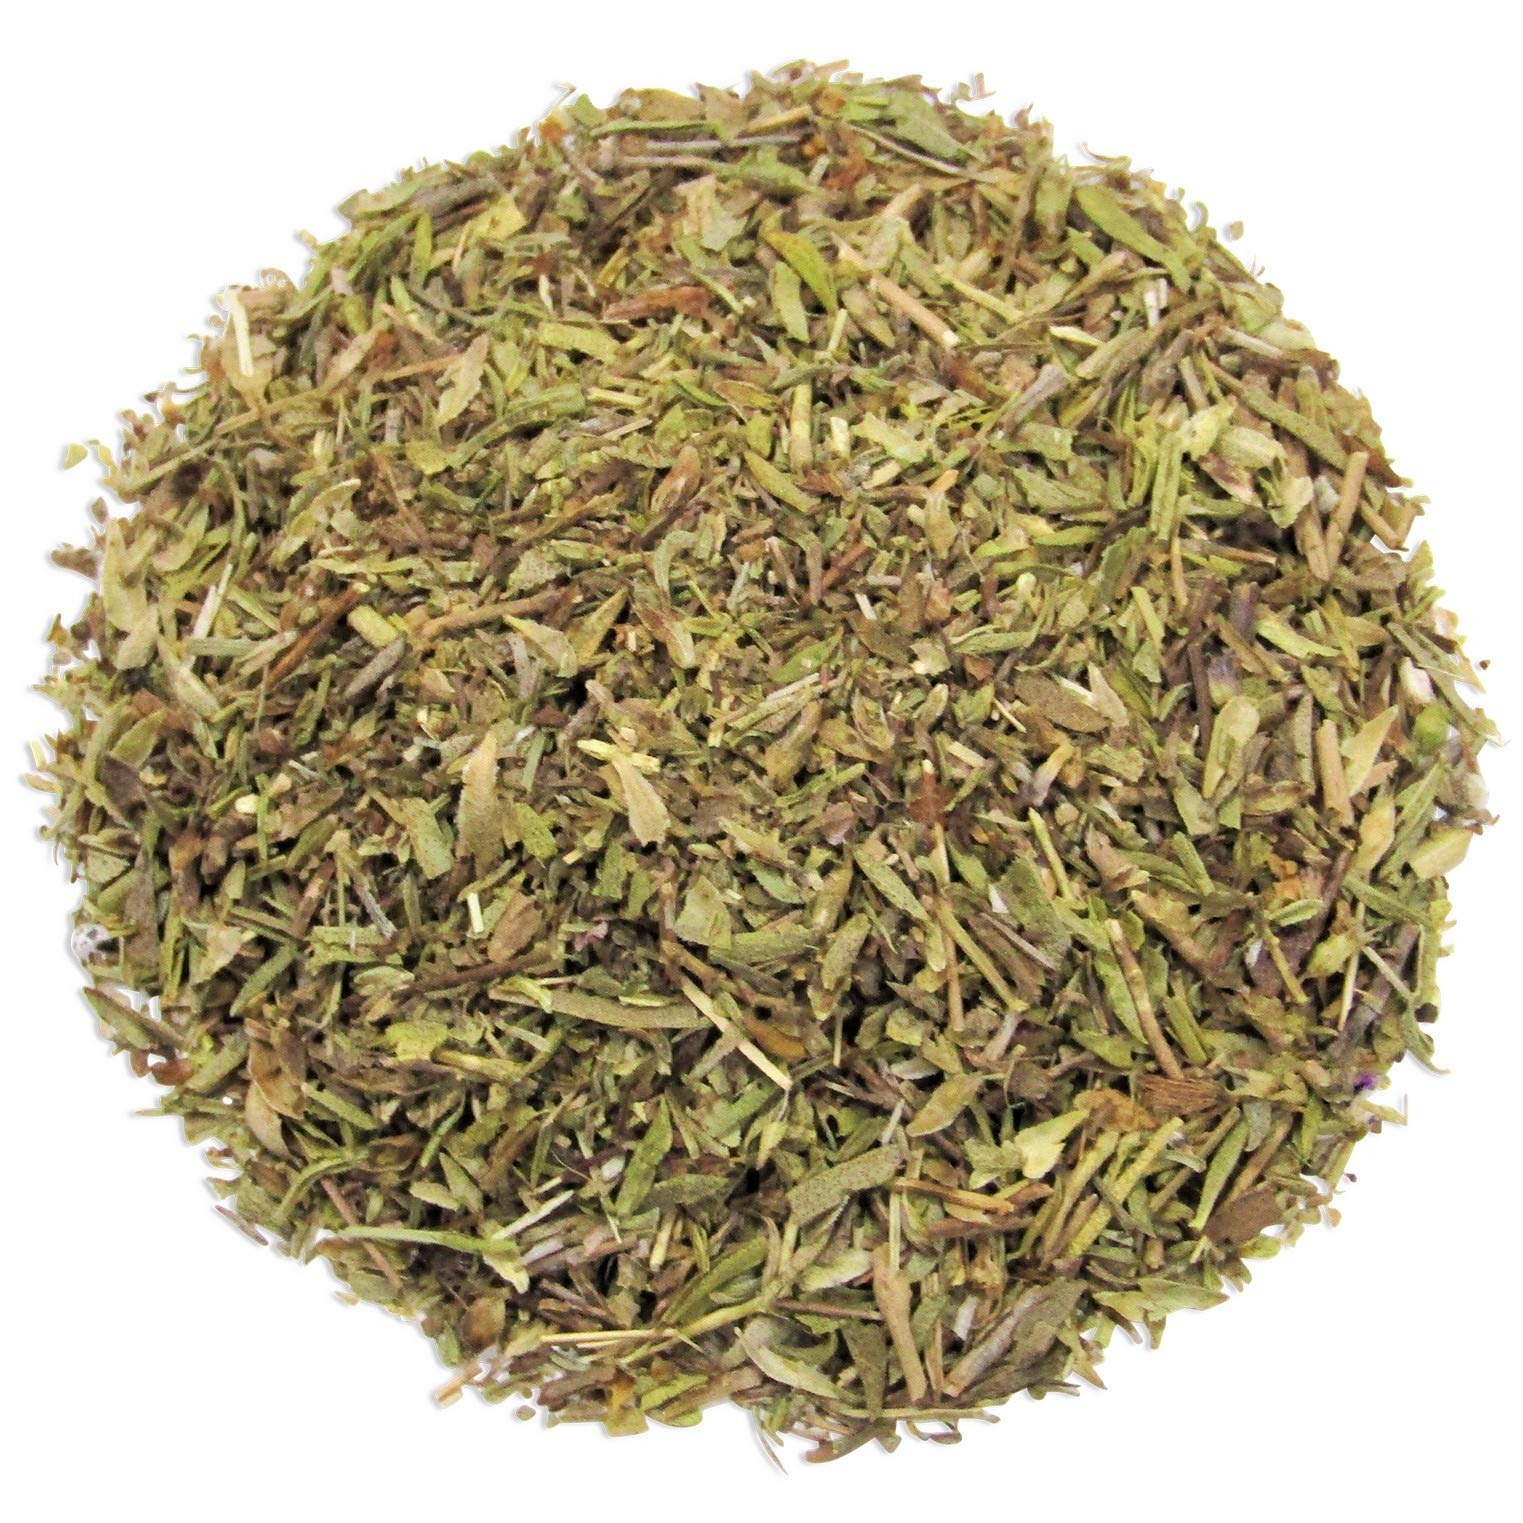
Item Name: Gourmet Dried Chopped Savory Leaves by It's Delish, 5 lbs Bulk – Premium All Natural Savoury Leaf Herbs for Cooking & Seasoning
Bullet Point 1: 🍃 CHOPPED DRIED SAVORY LEAVE 🍃 – has a peppery bite with a light, herby flavor and aroma. This curious leaf has hints of oregano, marjoram, parsley, thyme and even celery. It is called by other names frequently like Savory Herb, Savory Spice, Garden Savory or the Bean Herb. It is native to the Mediterranean region and is a member of the mint family and is fragrant, warm herb providing a rich and deep Umami flavor to your dishes.
Bullet Point 2: 🍂 HIGHEST QUALITY with LEAVES & STEMS 🍂 – Dried Chopped Savory Leaves (4 Oz, 8 Oz, 1 lb, 2 lbs, 5 lbs) Seasoning by Its Delish. Add Savory Leaves to spice seasonings and rubs for all meats and vegetables including beef, chicken, fowl, pork, fish, seafood, game, and vegetables. It combines well with breadcrumbs for stuffing. Its Peppery pungency and spicy aroma is a special treat for food lover. - Note: Comes with Stems
Bullet Point 3: ❤️ ENHANCE YOUR CULINARY EXPERIENCE WITH BOLD, SAVORY AND HEARTY FLAVOR ❤️ – Savory is a fundamental of both classic British and German cookery, but its deep flavor is loved all around the Globe. Rehydrate Savory to add herbaceous essence to soups, marinades, stews, dressings and sauces. Its robust flavor holds up well in long, slow-cooked dishes that helps in long preparation and culinary times, making it a great complement for meat. It is even used to help flavor and preserve salami.
Bullet Point 4: ✨ 100% NATURAL KOSHER OU-CERTIFIED ✨ – Packed fresh in the USA this herb has been carefully selected, packaged and transported to deliver the best possible quality and freshness. You should be confident knowing our savory herb are Kosher OU-certified and having no artificial colors, flavors or preservatives, no added salt, no MSG, non-GMO, no ETO treatment, non-Irradiated. Highest quality savory for best culinary experience for chefs and commercial kitchens.
Bullet Point 5: 🍳 COOKING WITH KOSHER CERTIFIED QUALITY SAVORY LEAVES 🍳 – 100% Natural, Non-GMO, No Preservatives, Vegan, Gluten-Free Ingredients, and Gourmet Food Grade Spice. Our dried Dehydrated Savory Leaves from Its Delish are packed to keep it fresh and bursting with all the flavor and boldness you expect from savory. Certified Kosher OU. Apart from this certification, Its Delish always tried to maintain our products' integrity because we understand the need for premium gourmet products.
Product Description: <b> Gourmet Dried Chopped Savory Leaves by It's Delish</b><p><p> Its Delish Savory leave has a spicy aroma & a milder, less penetrating peppery bite. This curious leaf has hints of oregano, marjoram, parsley, thyme and even celery. It is called by other names frequently like Savory Herb, Savory Spice, Garden Savory or the Bean Herb. It is native to the Mediterranean region and is a member of the mint family and is fragrant, warm herb providing a rich and deep flavor to your dishes. Chopped savory is essential for kicking up mild foods without overshadowing them. It’s a vital ingredient in classic herb blends like fines herbs and brighten everything from omelets to chowders. Or combine it with snipped chives, lemon and mayonnaise to coat chicken or fish. Packed fresh in the USA this herb has been carefully selected, packaged and transported to deliver the best possible quality and freshness into your kitchen. You should feel confident knowing our savory herb are Kosher OU-certified and having no artificial colors, flavors or preservatives, no added salt, no MSG, non-GMO, no ETO treatment, non-Irradiated. Highest quality savory for best culinary experience for chefs and commercial kitchens. Kindly be aware that these natural chopped savory leaves come with the stems as well.</p><p><b>About It's Delish!</b><p><p> It's Delish was established in 1992 and is located in North Hollywood, California. It's Delish is a food manufacturer and distributor who produces over 500 gourmet food products including licorice, sour belts, taffies, caramels, Jordan almonds, chocolates, nuts, fruits, trail mixes, spices, and the spice blends. It's Delish also produces organics and all natural products. We give you the opportunity to order from the factory direct!<p><p> It’s Delish! prides itself on the four pillars that are at the foundation of everything we do.<p><p> Innovation Quality Value Service
Value: 1.0
Unit: Count

Price: 54.99